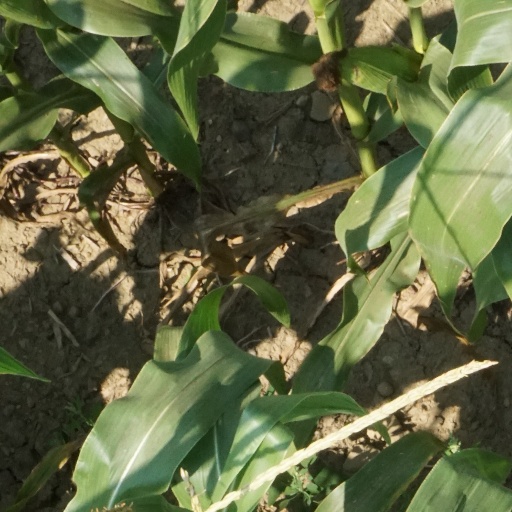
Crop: maize; corn